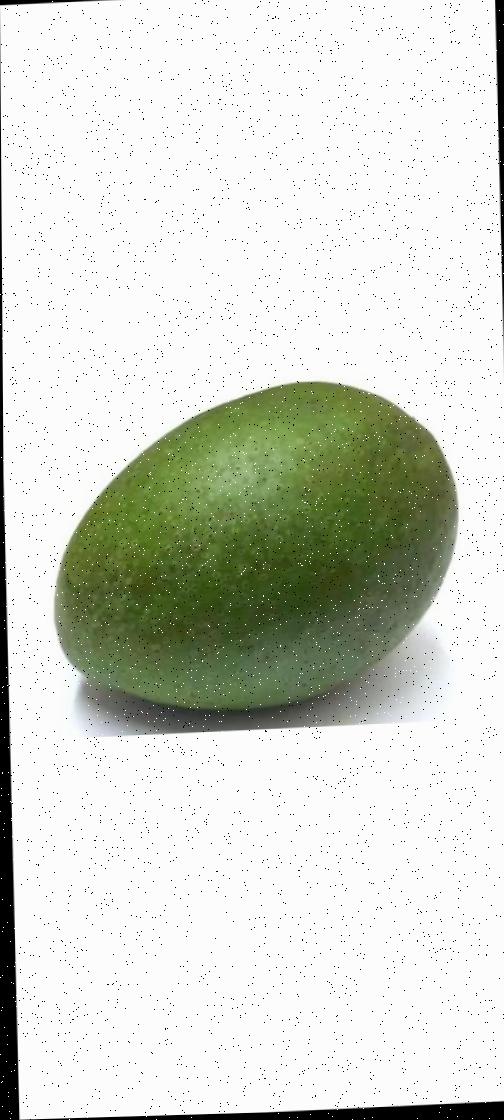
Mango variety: Ashshina Zhinuk